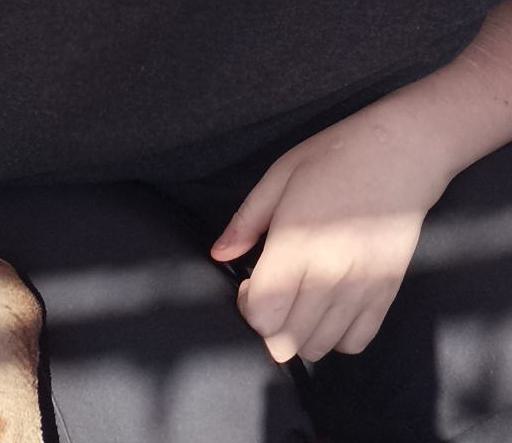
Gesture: no_gesture